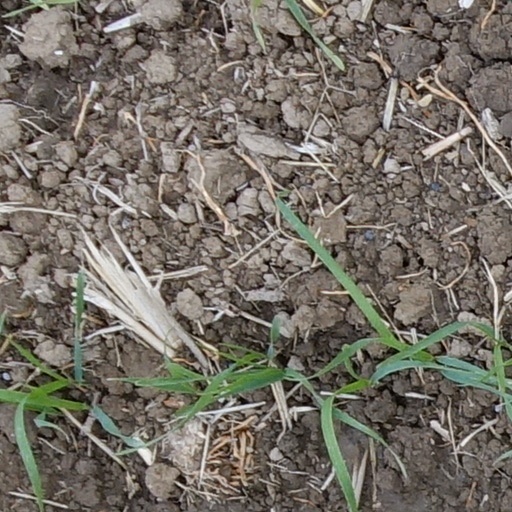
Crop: wheat